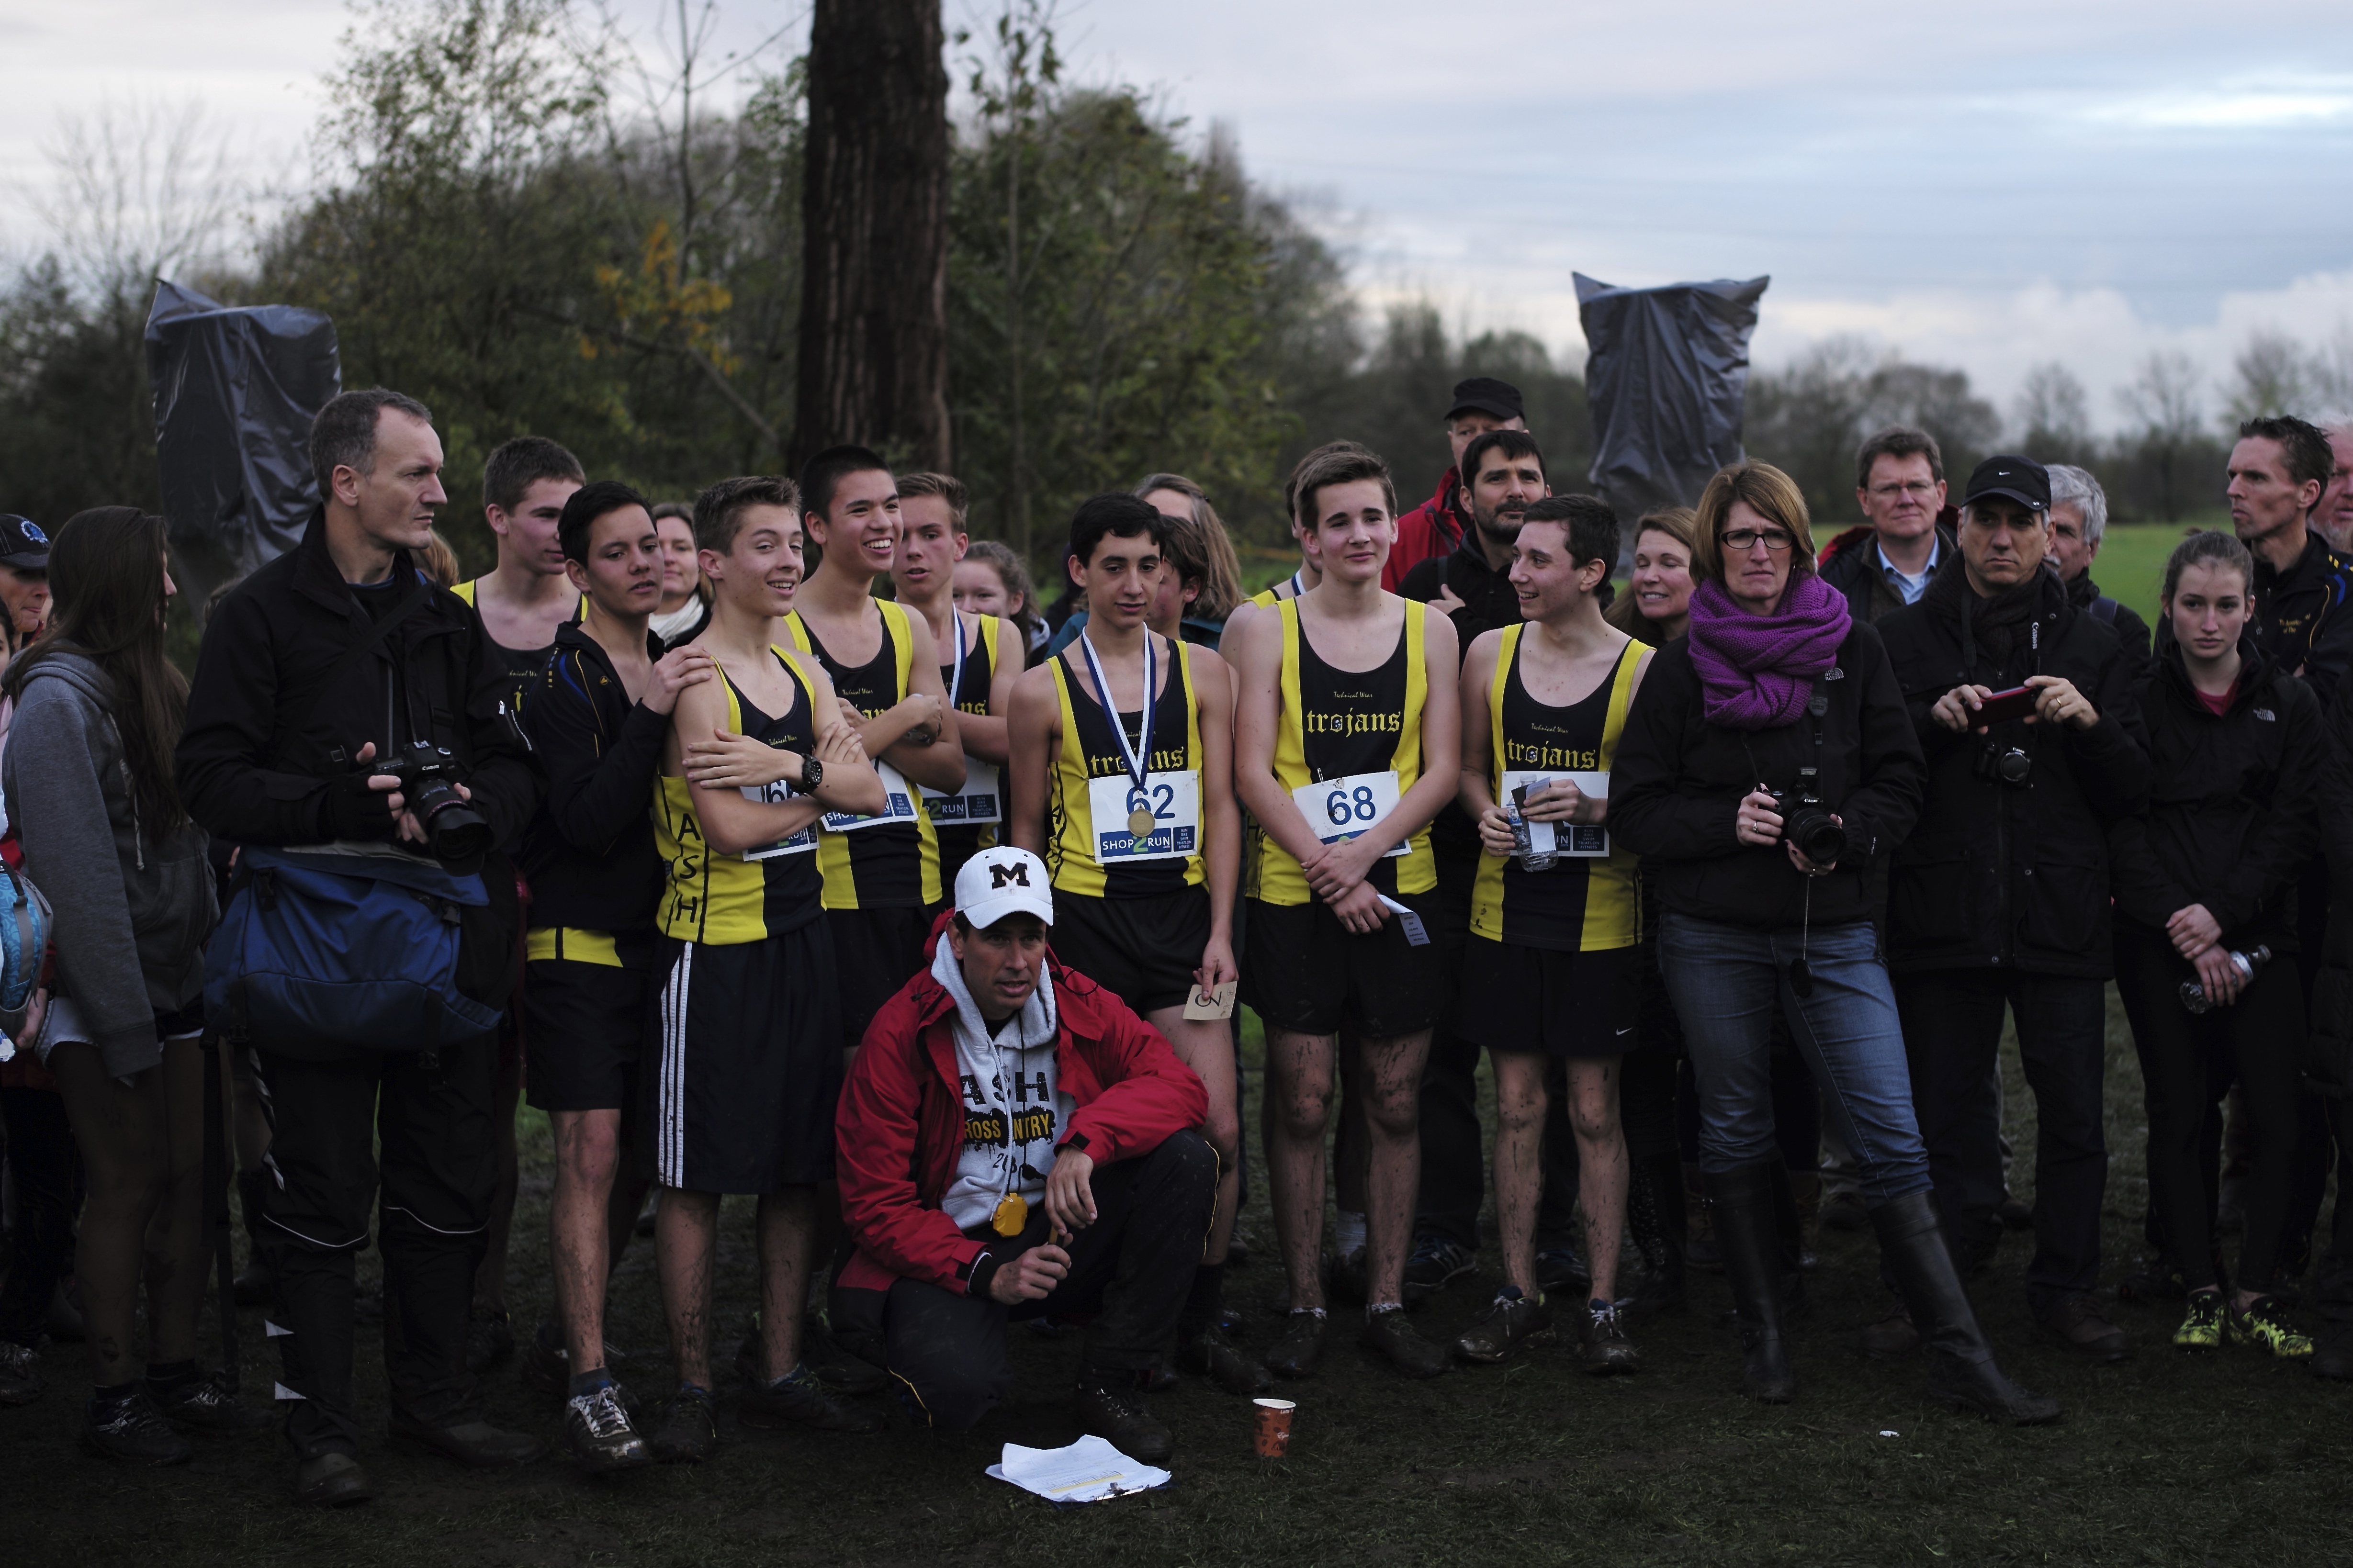
person, running, recreation, race, team, sports, endurance, athletics, physical exercise, outdoor recreation, human action, social group, endurance sports, duathlon, long distance running, cross country running